History of Espírito Santo

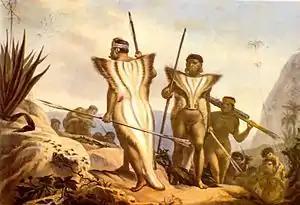
Family of Botocudo Indians.

Initially, the region was inhabited by several indigenous tribes, such as the Aimoré and Goitacá. Most Indians belonged to the Tupi trunk. The tribes in the remote areas were called Botocudos, and were attributed to hostile and bellicose behavior and the practice of anthropophagy. On the coast, the tribes were also hostile, but with different habits.